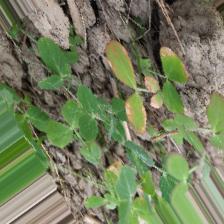
Label: Ascochyta blight